Adam Wheater

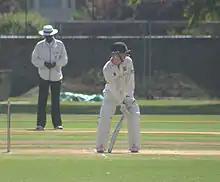
Wheater batting at Fenner's

Wheater was born at Leytonstone in 1990 and educated at Millfield School and at Anglia Ruskin University. He made two appearances in the non-first-class Pro ARCH Trophy in March 2008 against the United Arab Emirates, and made his first-class debut for Essex against Cambridge UCCE the following month.